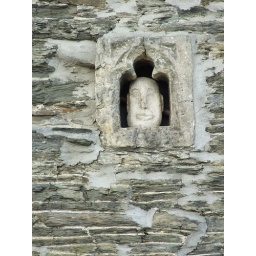
Inset face in a building along Padstow's North Quay